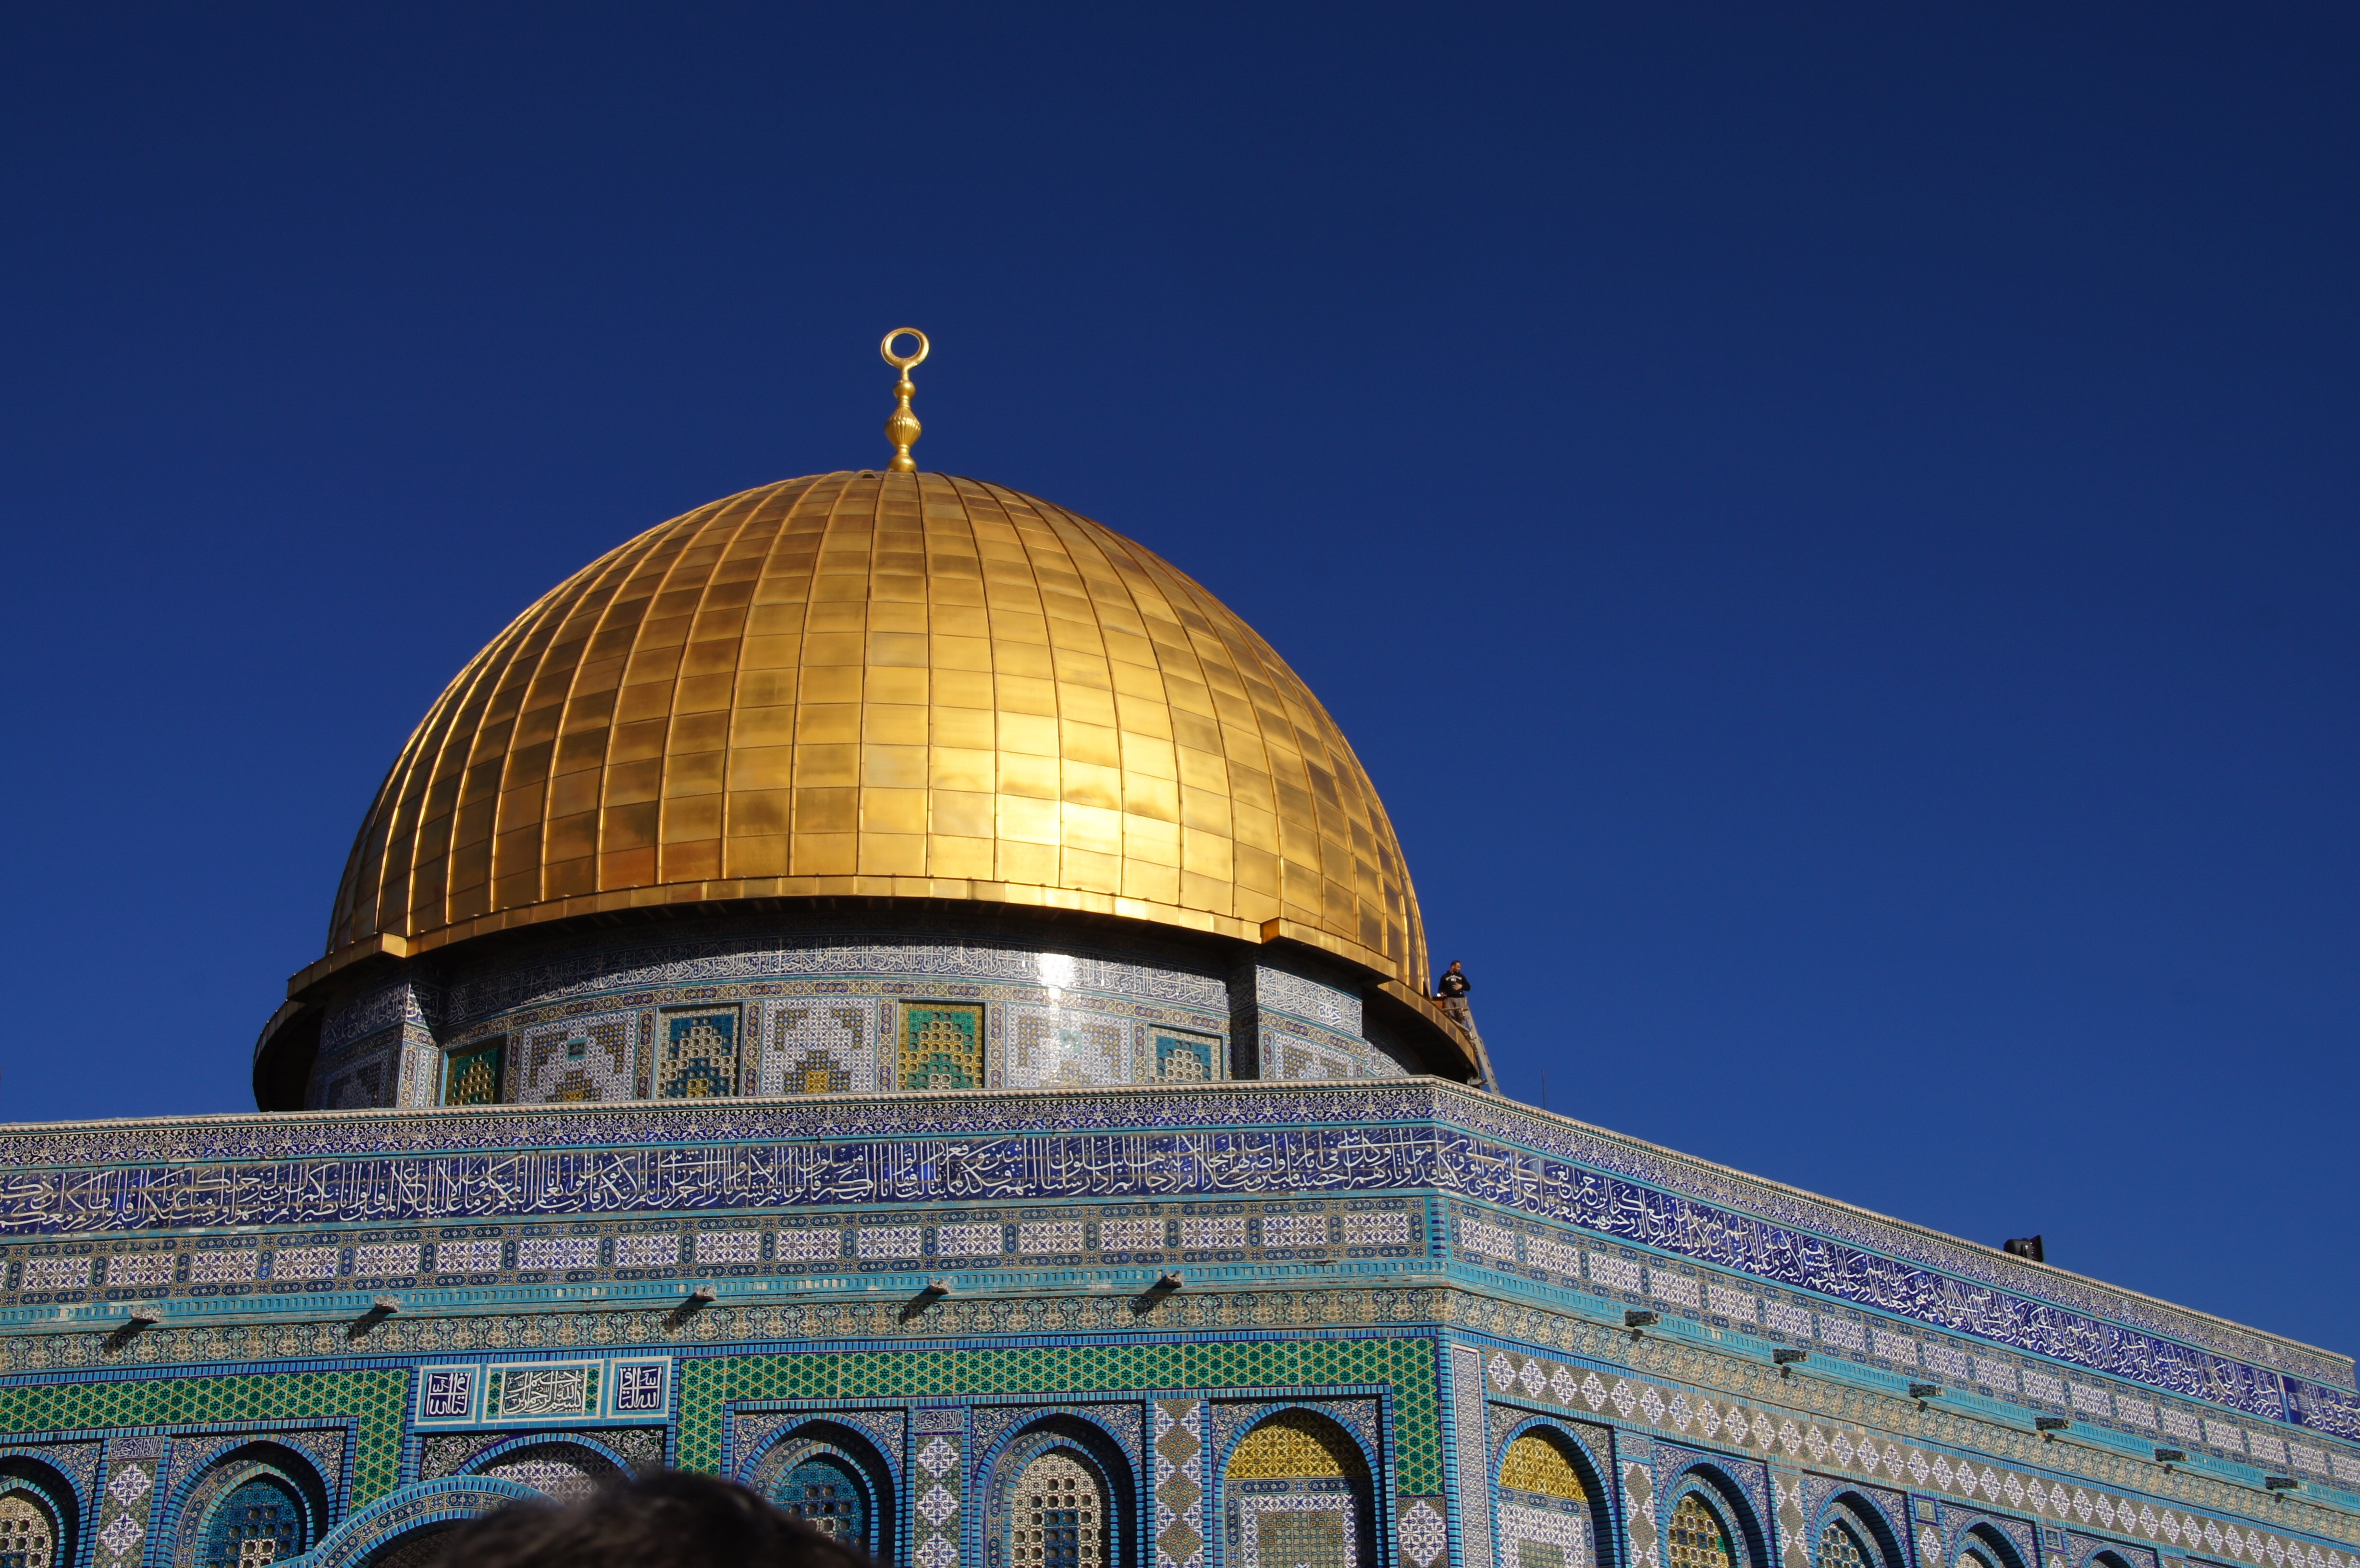
architecture, building, monument, religion, ancient, landmark, historic, old city, place of worship, observatory, religious, theatre, temple, mosque, history, islam, dome, traditional, muslim, islamic, dome of the rock